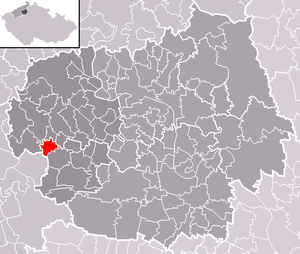
Lkáň est une commune du district de Litoměřice, dans la région d'Ústí nad Labem, en Tchéquie. Sa population s'élevait à 202 habitants en 2018.